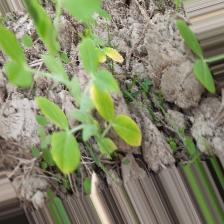
Label: Lentil Rust